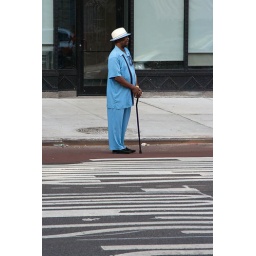
Man in blue suit and hat